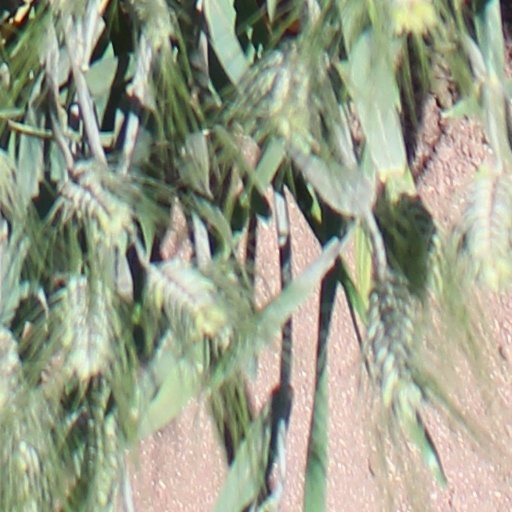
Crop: wheat